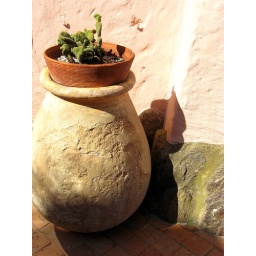
Sardinia, Italy. Small plant sitting in a large urn.